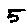
Label: 5